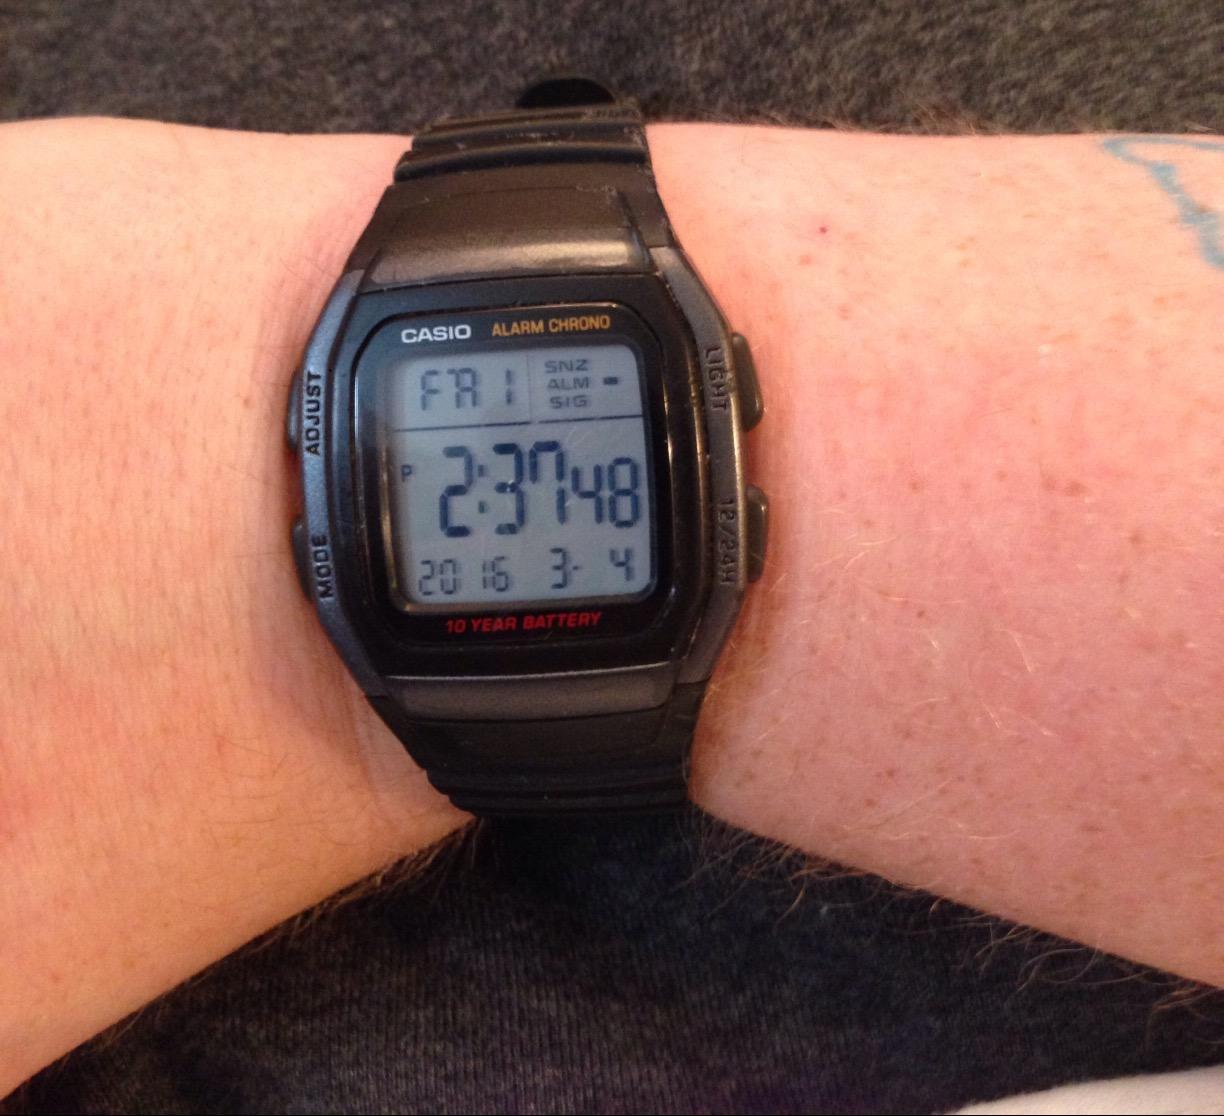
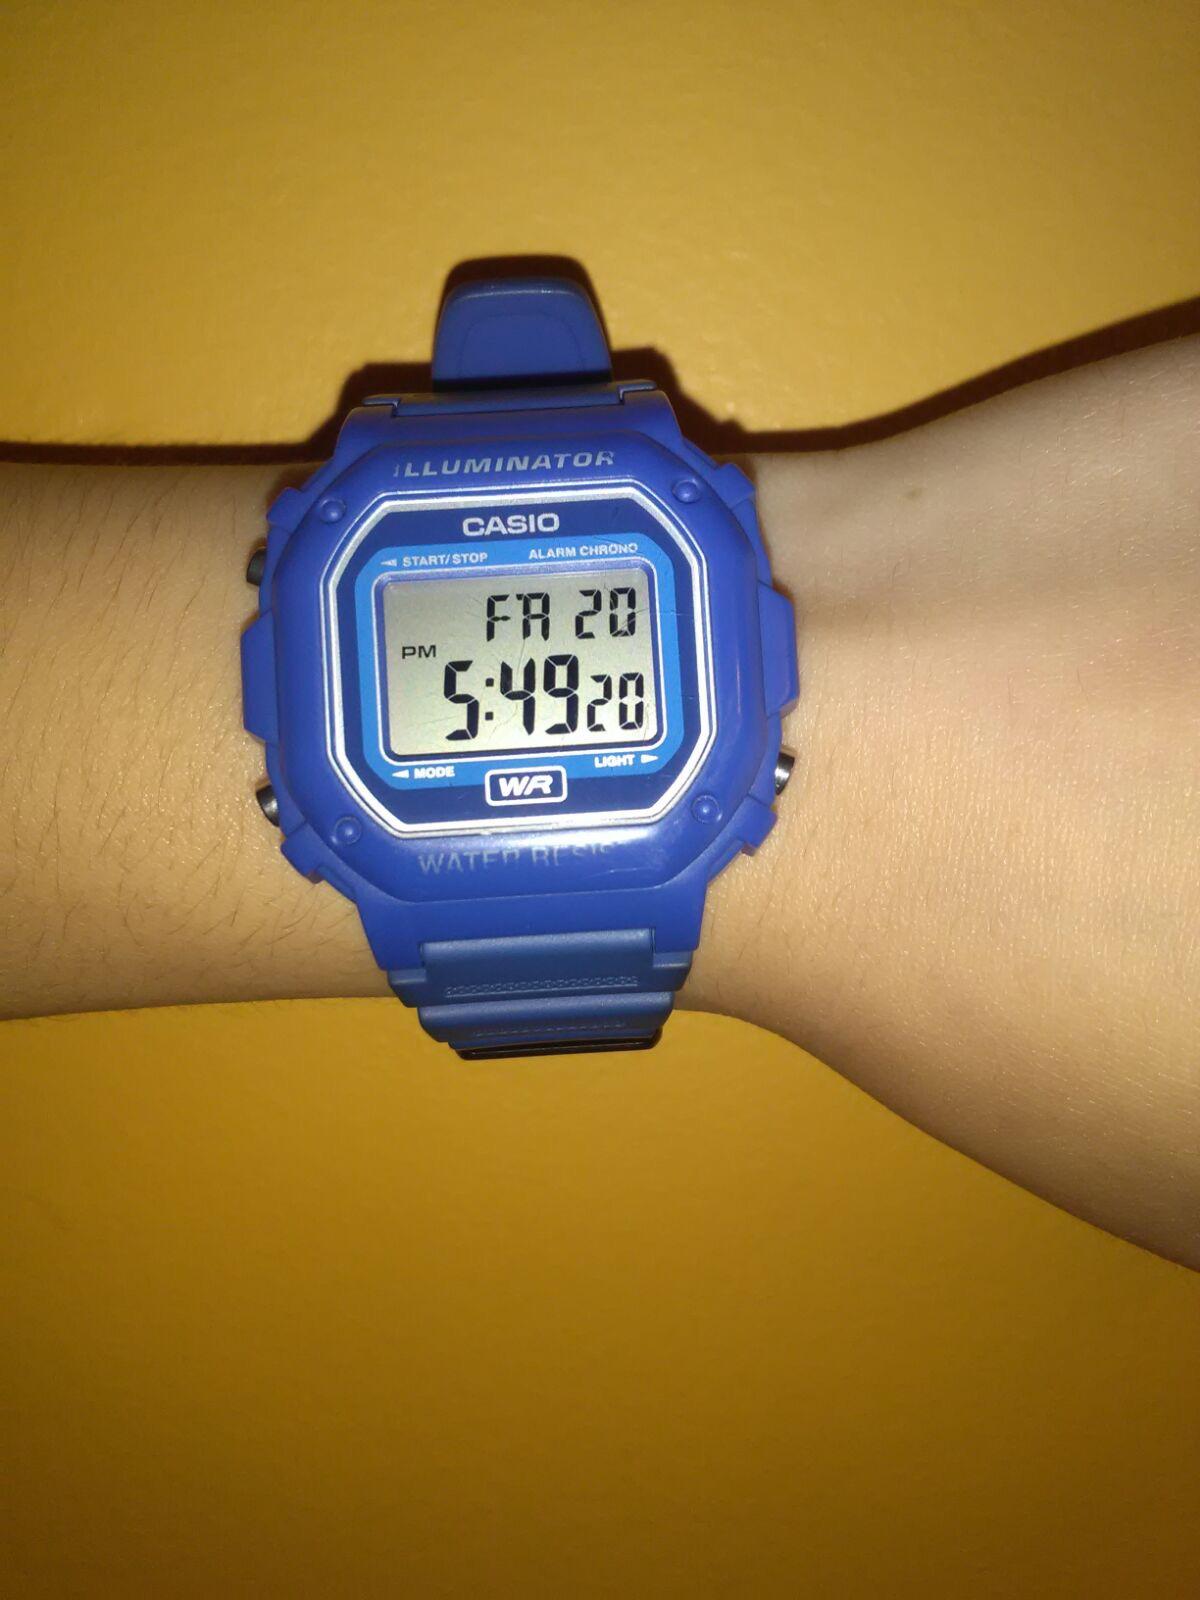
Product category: accessories_watch
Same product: no